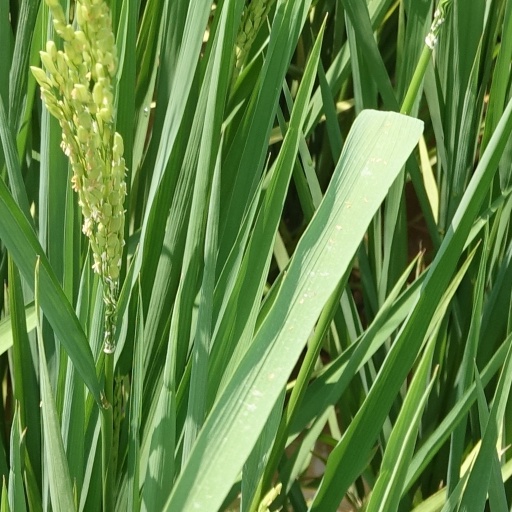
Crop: rice